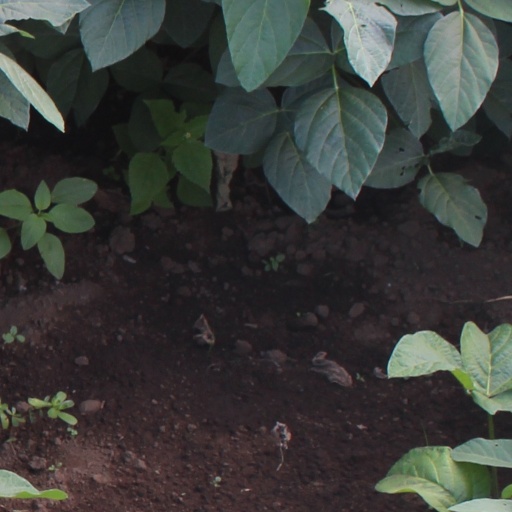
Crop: soybean